Southeast Lineman Training Center

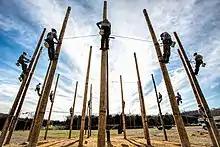
Students around pole circle at Southeast Lineman Training Center in Trenton, GA.

Southeast Lineman Training Center (SLTC) was conceived in 1999 when George Nelson, an entrepreneur from Florida, was approached about the need for quality-trained apprentice lineworkers in the electric utility industry. So, like any visionary that sees a need, he purchased and started putting the pieces together. SLTC's first class was delivered on February 1, 2000, to 15 students. Two other classes were delivered that year to 19 other individuals. During that time, SLTC's office was a trailer with one pole circle in the training yard. In 2002, SLTC added its first administration building, which contained an office, classrooms, and lab areas. This building is still on campus but is now home to SLTC's marketing team. Since those first few years, SLTC has expanded its footprint nearly every year. The first and most significant expansion was the construction of their current corporate headquarters. This building is approximately and sits on the property of the main campus. Their next big expansion was purchasing an additional to allow the ELP to accommodate up to 220 students per class. This property is referred to as the extension campus and advanced underground lab area. Their most recent project has been the creation and development of SLTC Global. The SLTC Global campus allows them to conduct simulated and energized training for companies all over the world. They conduct training on-site and have staff that travels to administer training abroad.